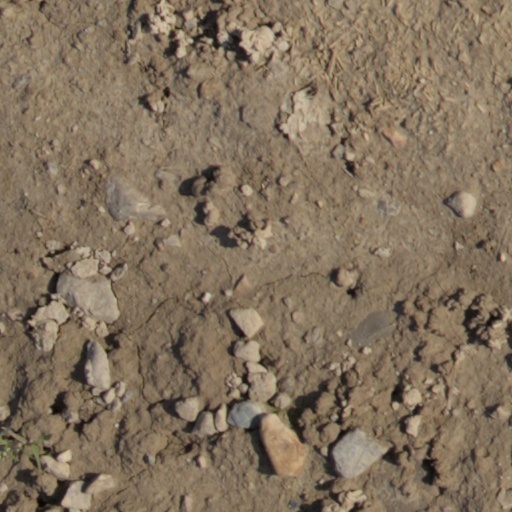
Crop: wheat